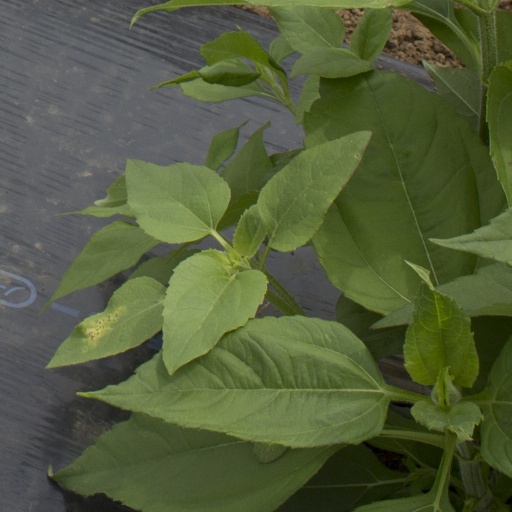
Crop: Jerusalem artichoke